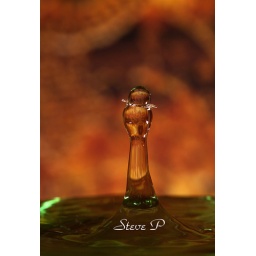
Scary in a bowler hat water drop